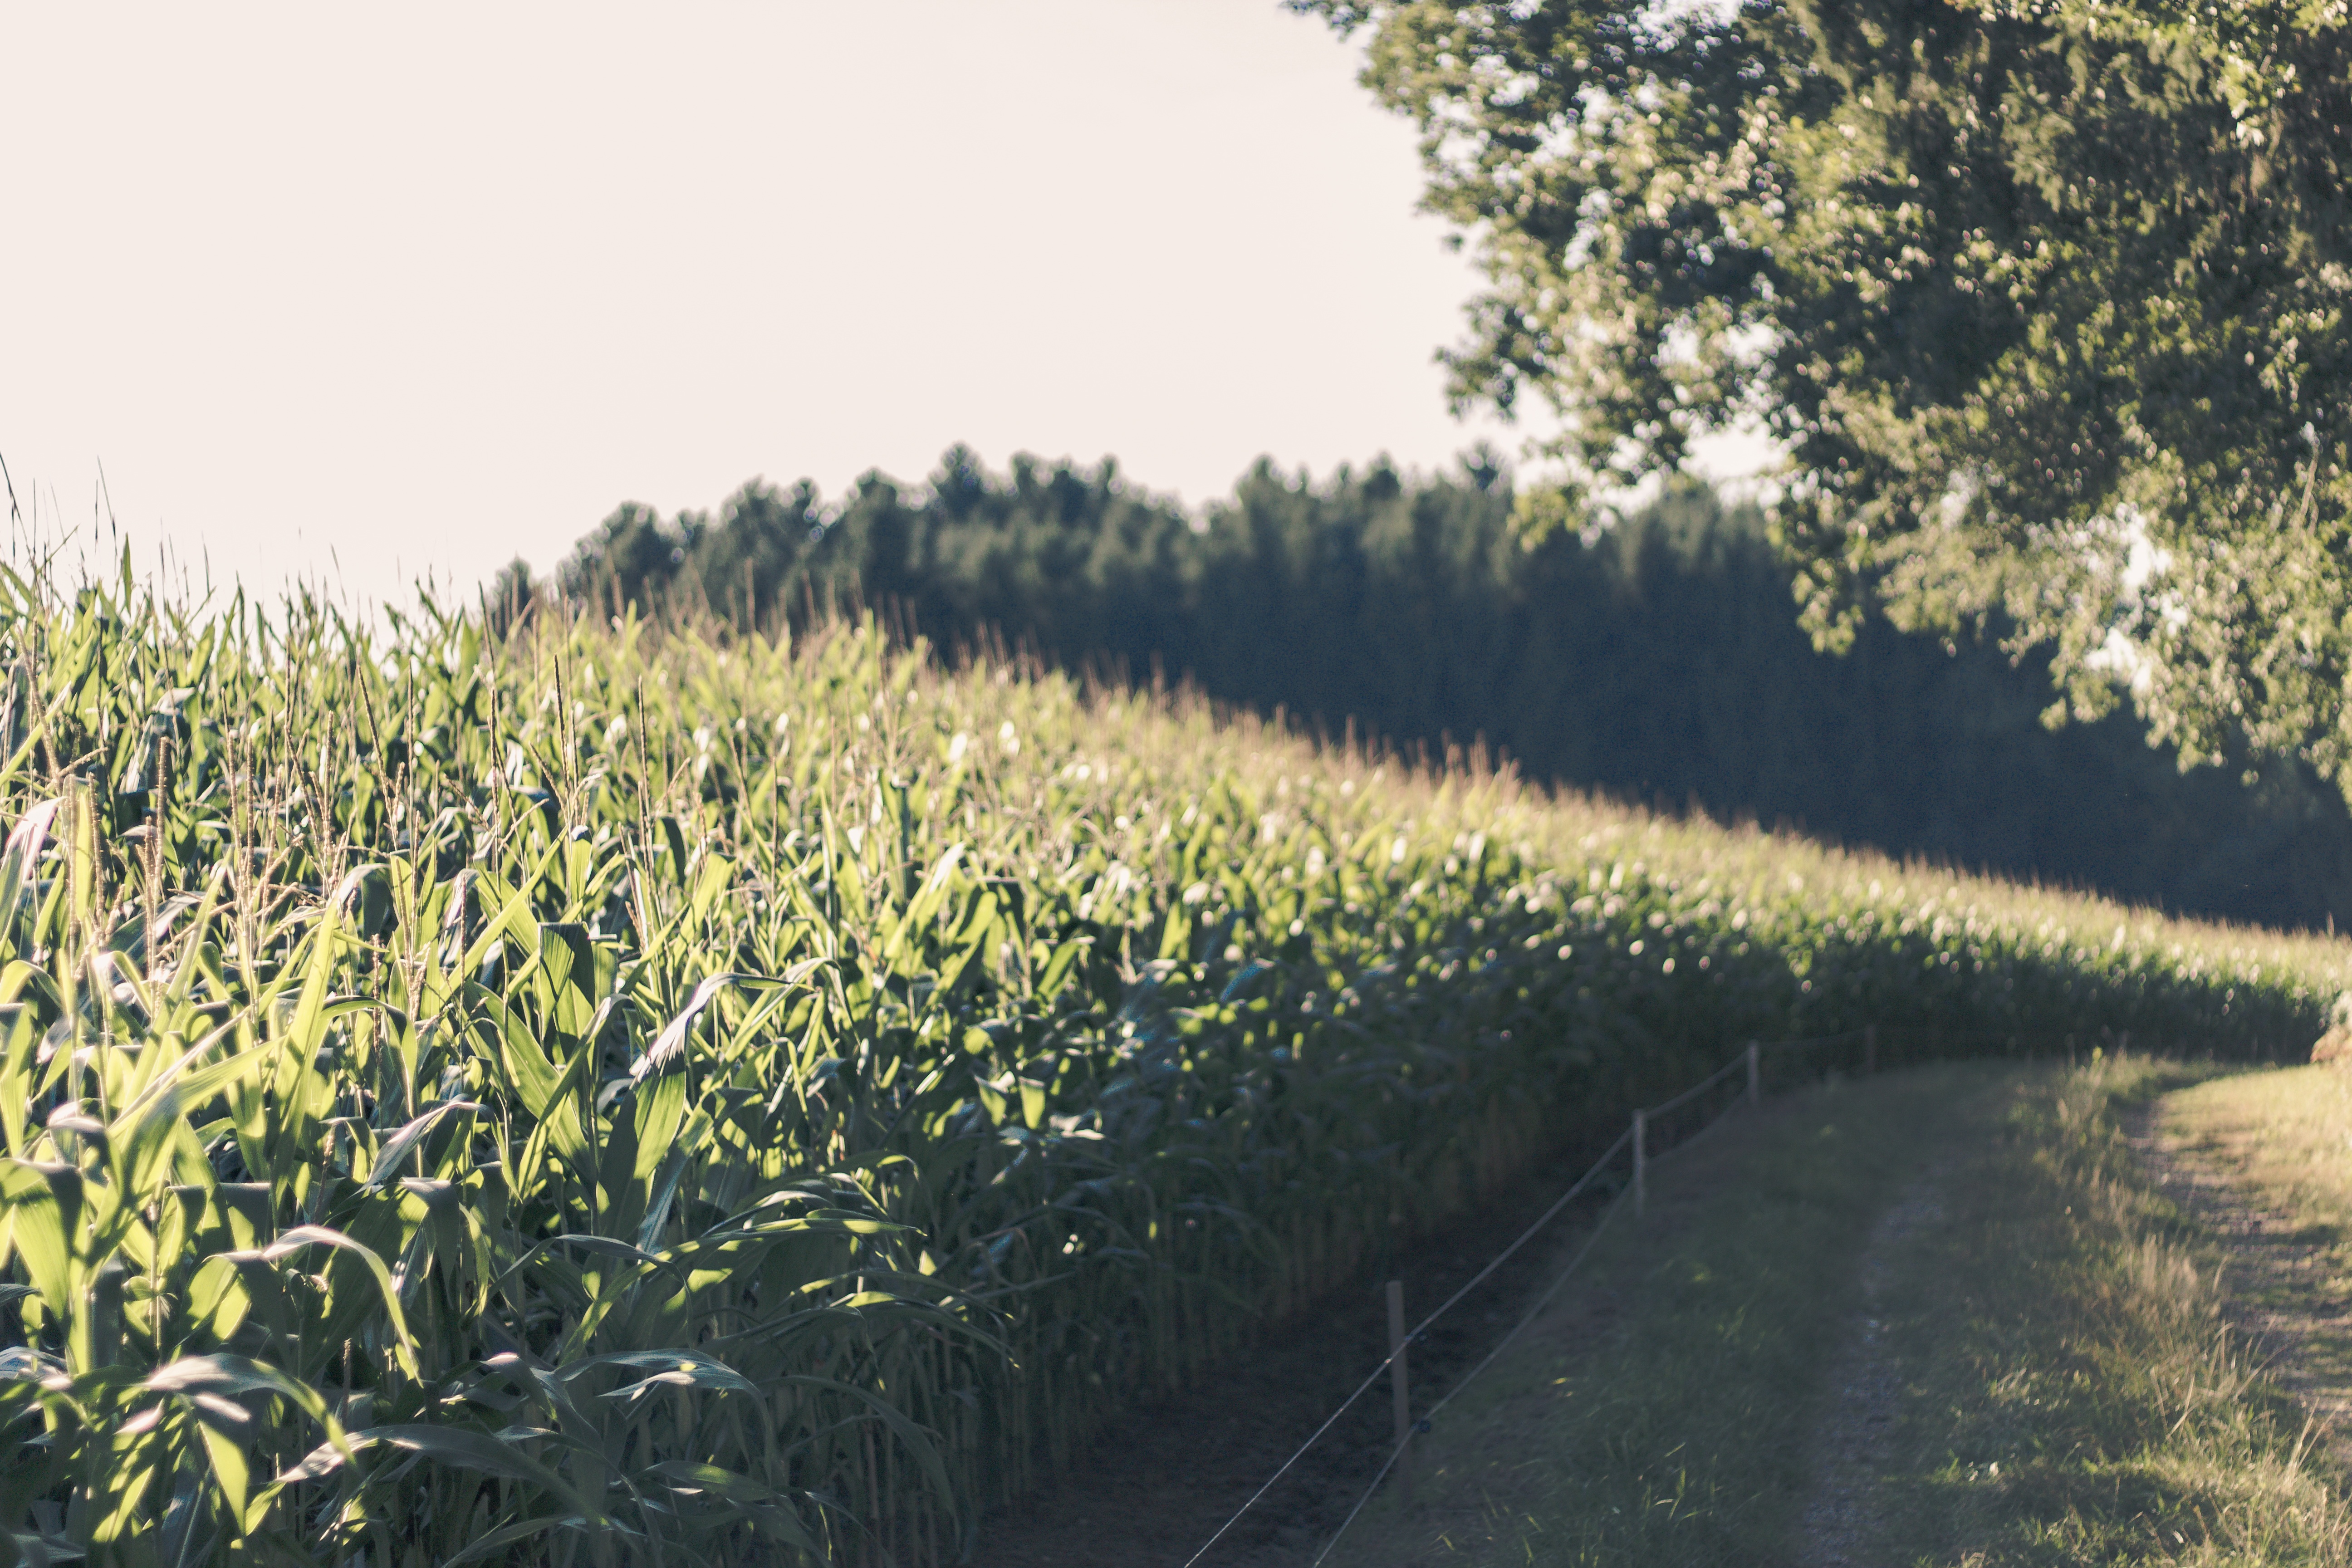
tree, grass, plant, field, meadow, flower, crop, agriculture, shrub, plantation, rural area, grass family